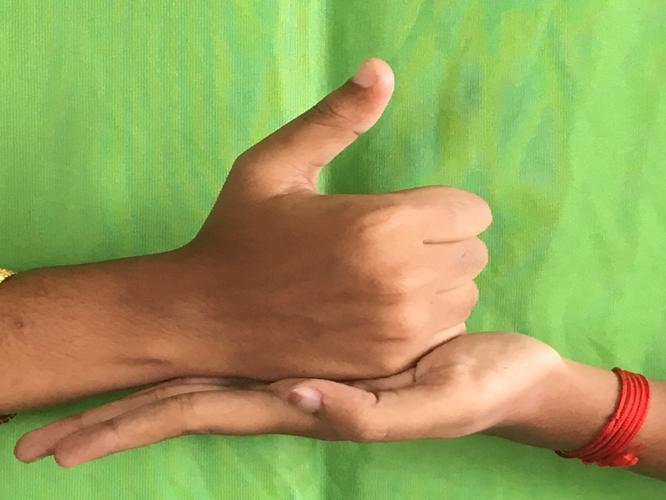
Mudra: Shivalinga
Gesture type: double_hand